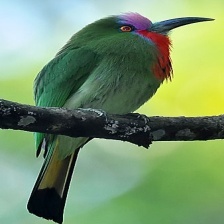
Species: RED BEARDED BEE EATER
Scientific name: NYCTYORNIS AMICTUS
ImageNet parent category: bee_eater